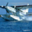
Label: airplane